Attack on Sydney Harbour

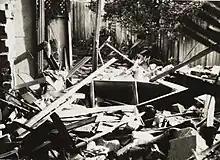
House shelled by Japanese submarines, Bellevue Hill, Sydney, 1942

A crossing over the indicator loop that was recorded at 01:58 was initially believed to be another midget submarine entering the harbour, although later analysis showed that the reading indicated an outbound vessel and therefore most likely represented "M-24"s exit. "M-24" did not return to its mother submarine, and its fate remained unknown until 2006.